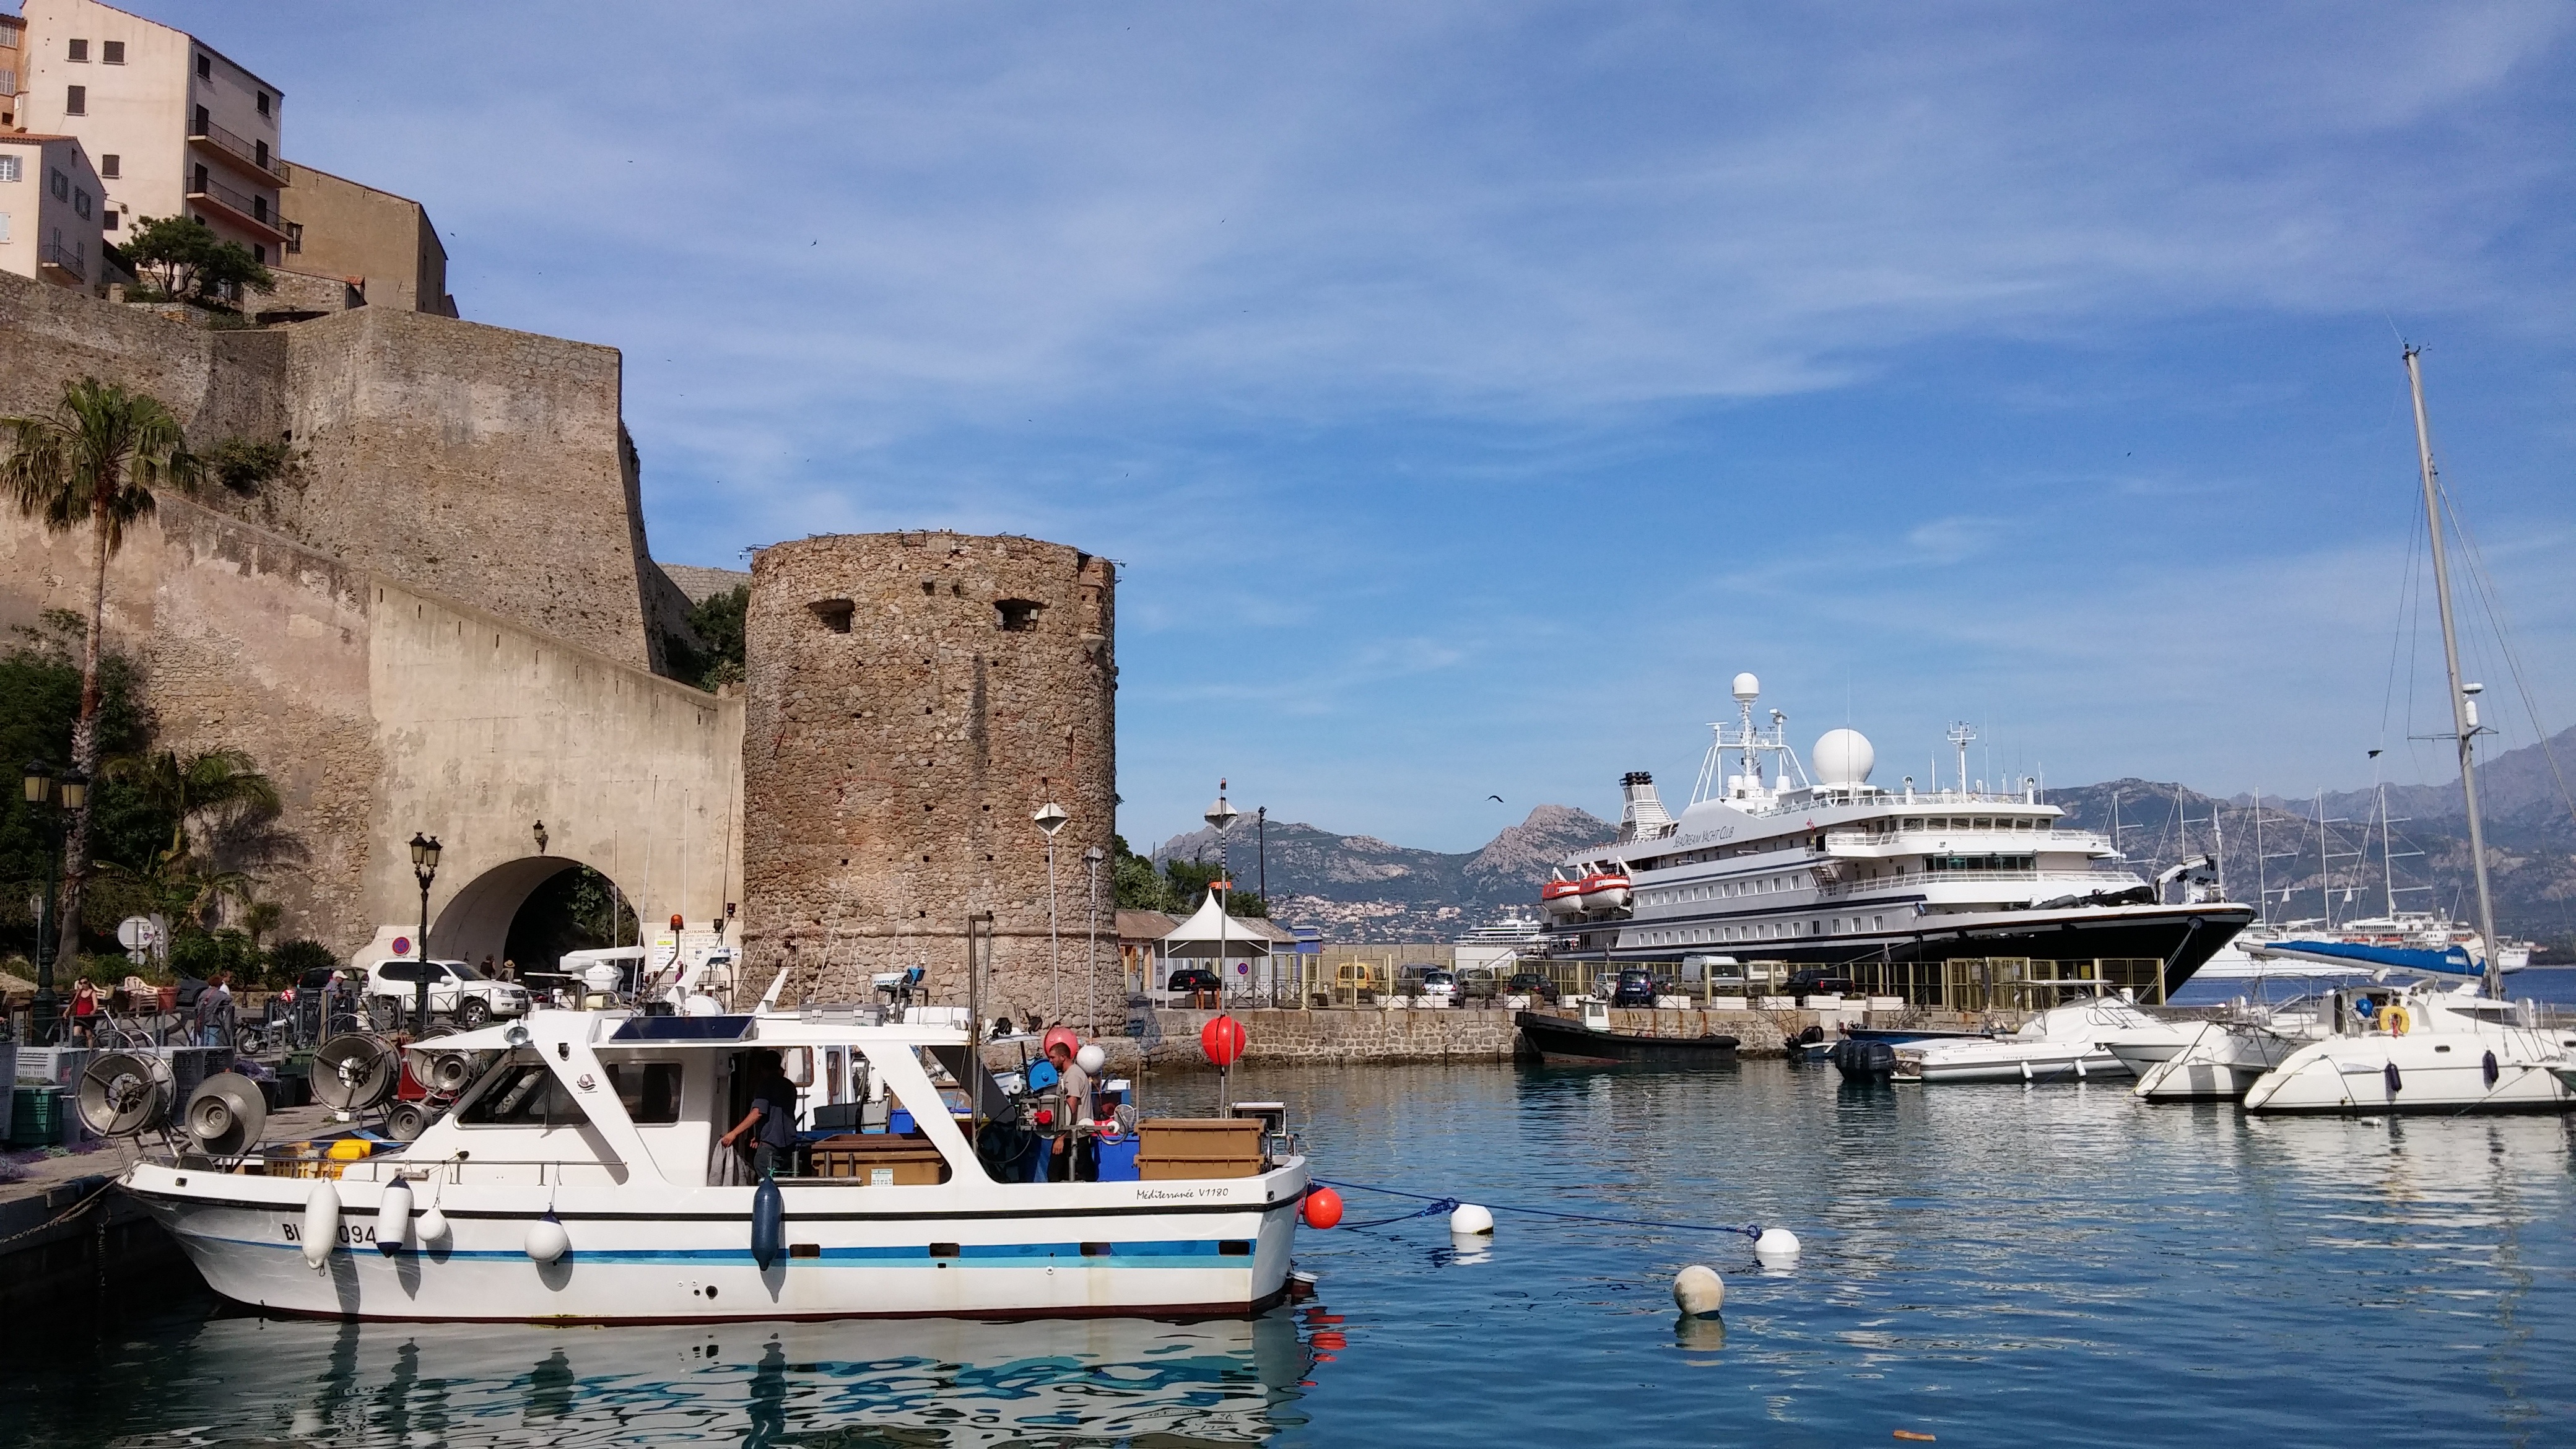
sea, coast, dock, boat, ship, vacation, travel, vehicle, castle, harbor, marina, port, tourism, waterway, boating, boats, corsica, watercraft, booked, harbour entrance